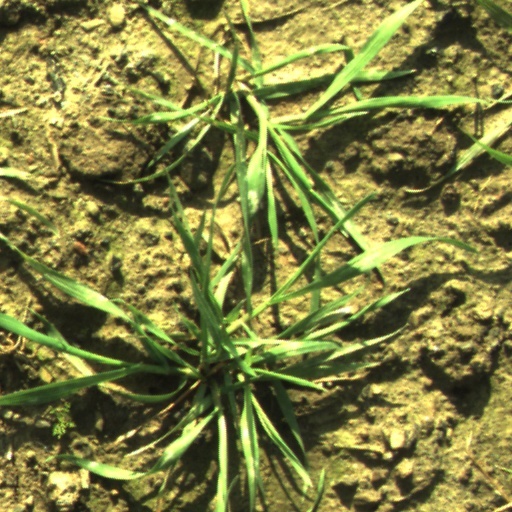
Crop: wheat